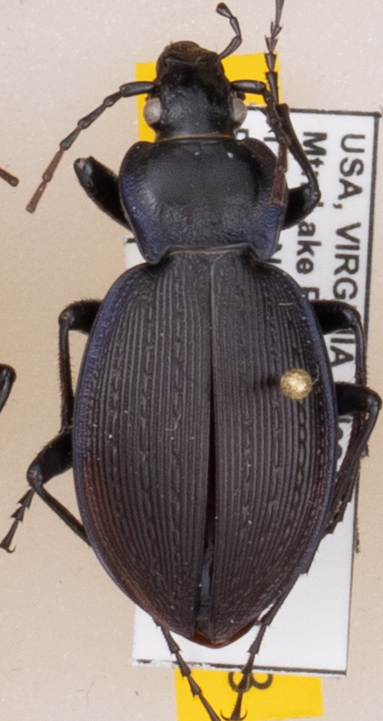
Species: Carabus goryi
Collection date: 2021-06-01
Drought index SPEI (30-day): -1.85
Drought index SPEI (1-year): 0.678
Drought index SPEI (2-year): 1.45